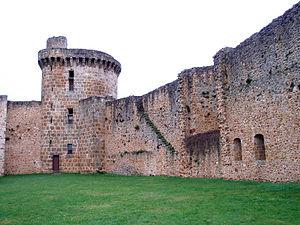
Chevreuse